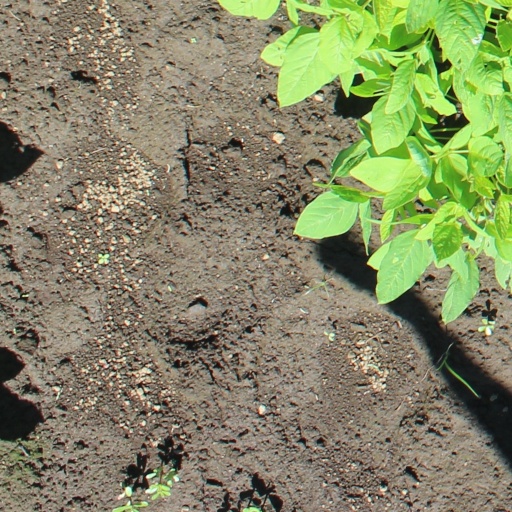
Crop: soybean